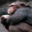
Label: chimpanzee